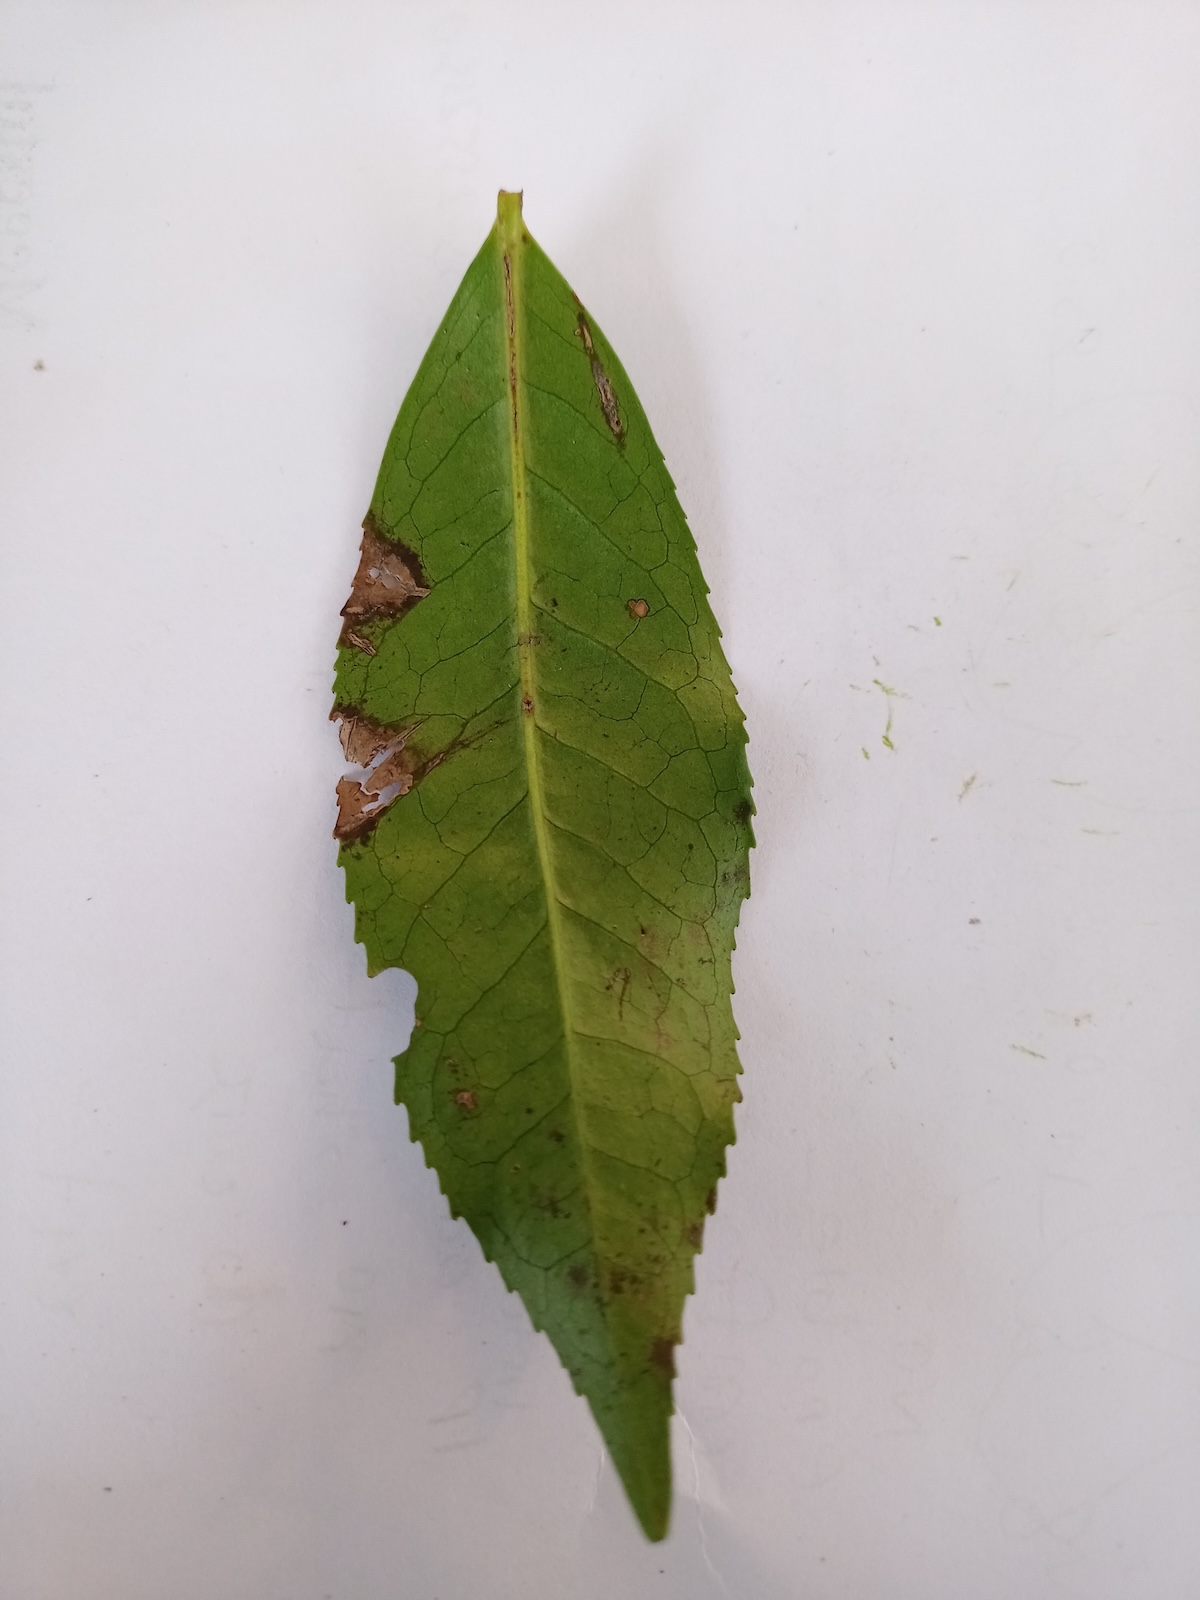
Label: Gray Blight